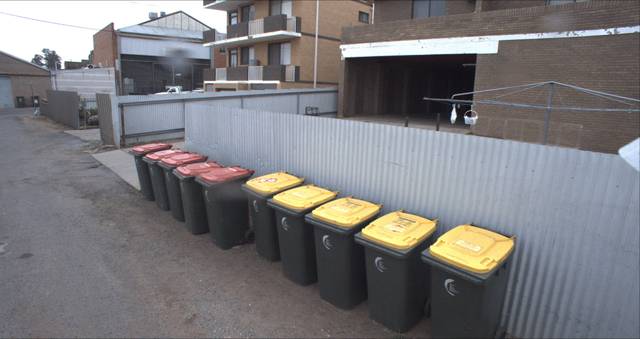
Region: Australia
Coordinates: -34.553, 146.402